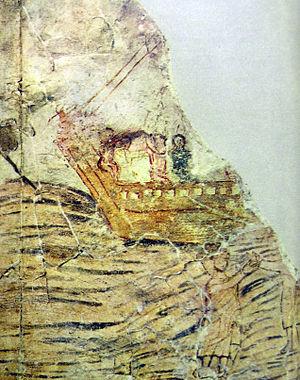
Christ et Simon-Pierre marchant sur l'eau. Fresque du baptistère de la Domus ecclesiae de Doura Europos.
La Marche sur les eaux est un épisode de la vie de Jésus de Nazareth et de ses apôtres figurant dans certains des évangiles du Nouveau Testament qui montrent « Jésus marchant sur les eaux ».
Le site archéologique de Doura Europos, appelé maintenant Europos-Doura, proche du village de Salhieh, est situé à l'extrême est de la Syrie sur le moyen Euphrate, à 24 kilomètres au nord du site archéologique de Mari et à 35 kilomètres de la frontière irakienne. Des peintures murales y ont été découvertes le 30 mars 1920 par un corps expéditionnaire britannique dirigé par le capitaine Murphy, pressé par les troupes de Fayçal Iᵉʳ d'Irak, et qui cherchait un refuge. Par la suite, le site a été appelé par Michel Rostovtzeff, la « Pompéi du désert ». La synagogue de Doura Europos est probablement le monument le plus publié de ce site.